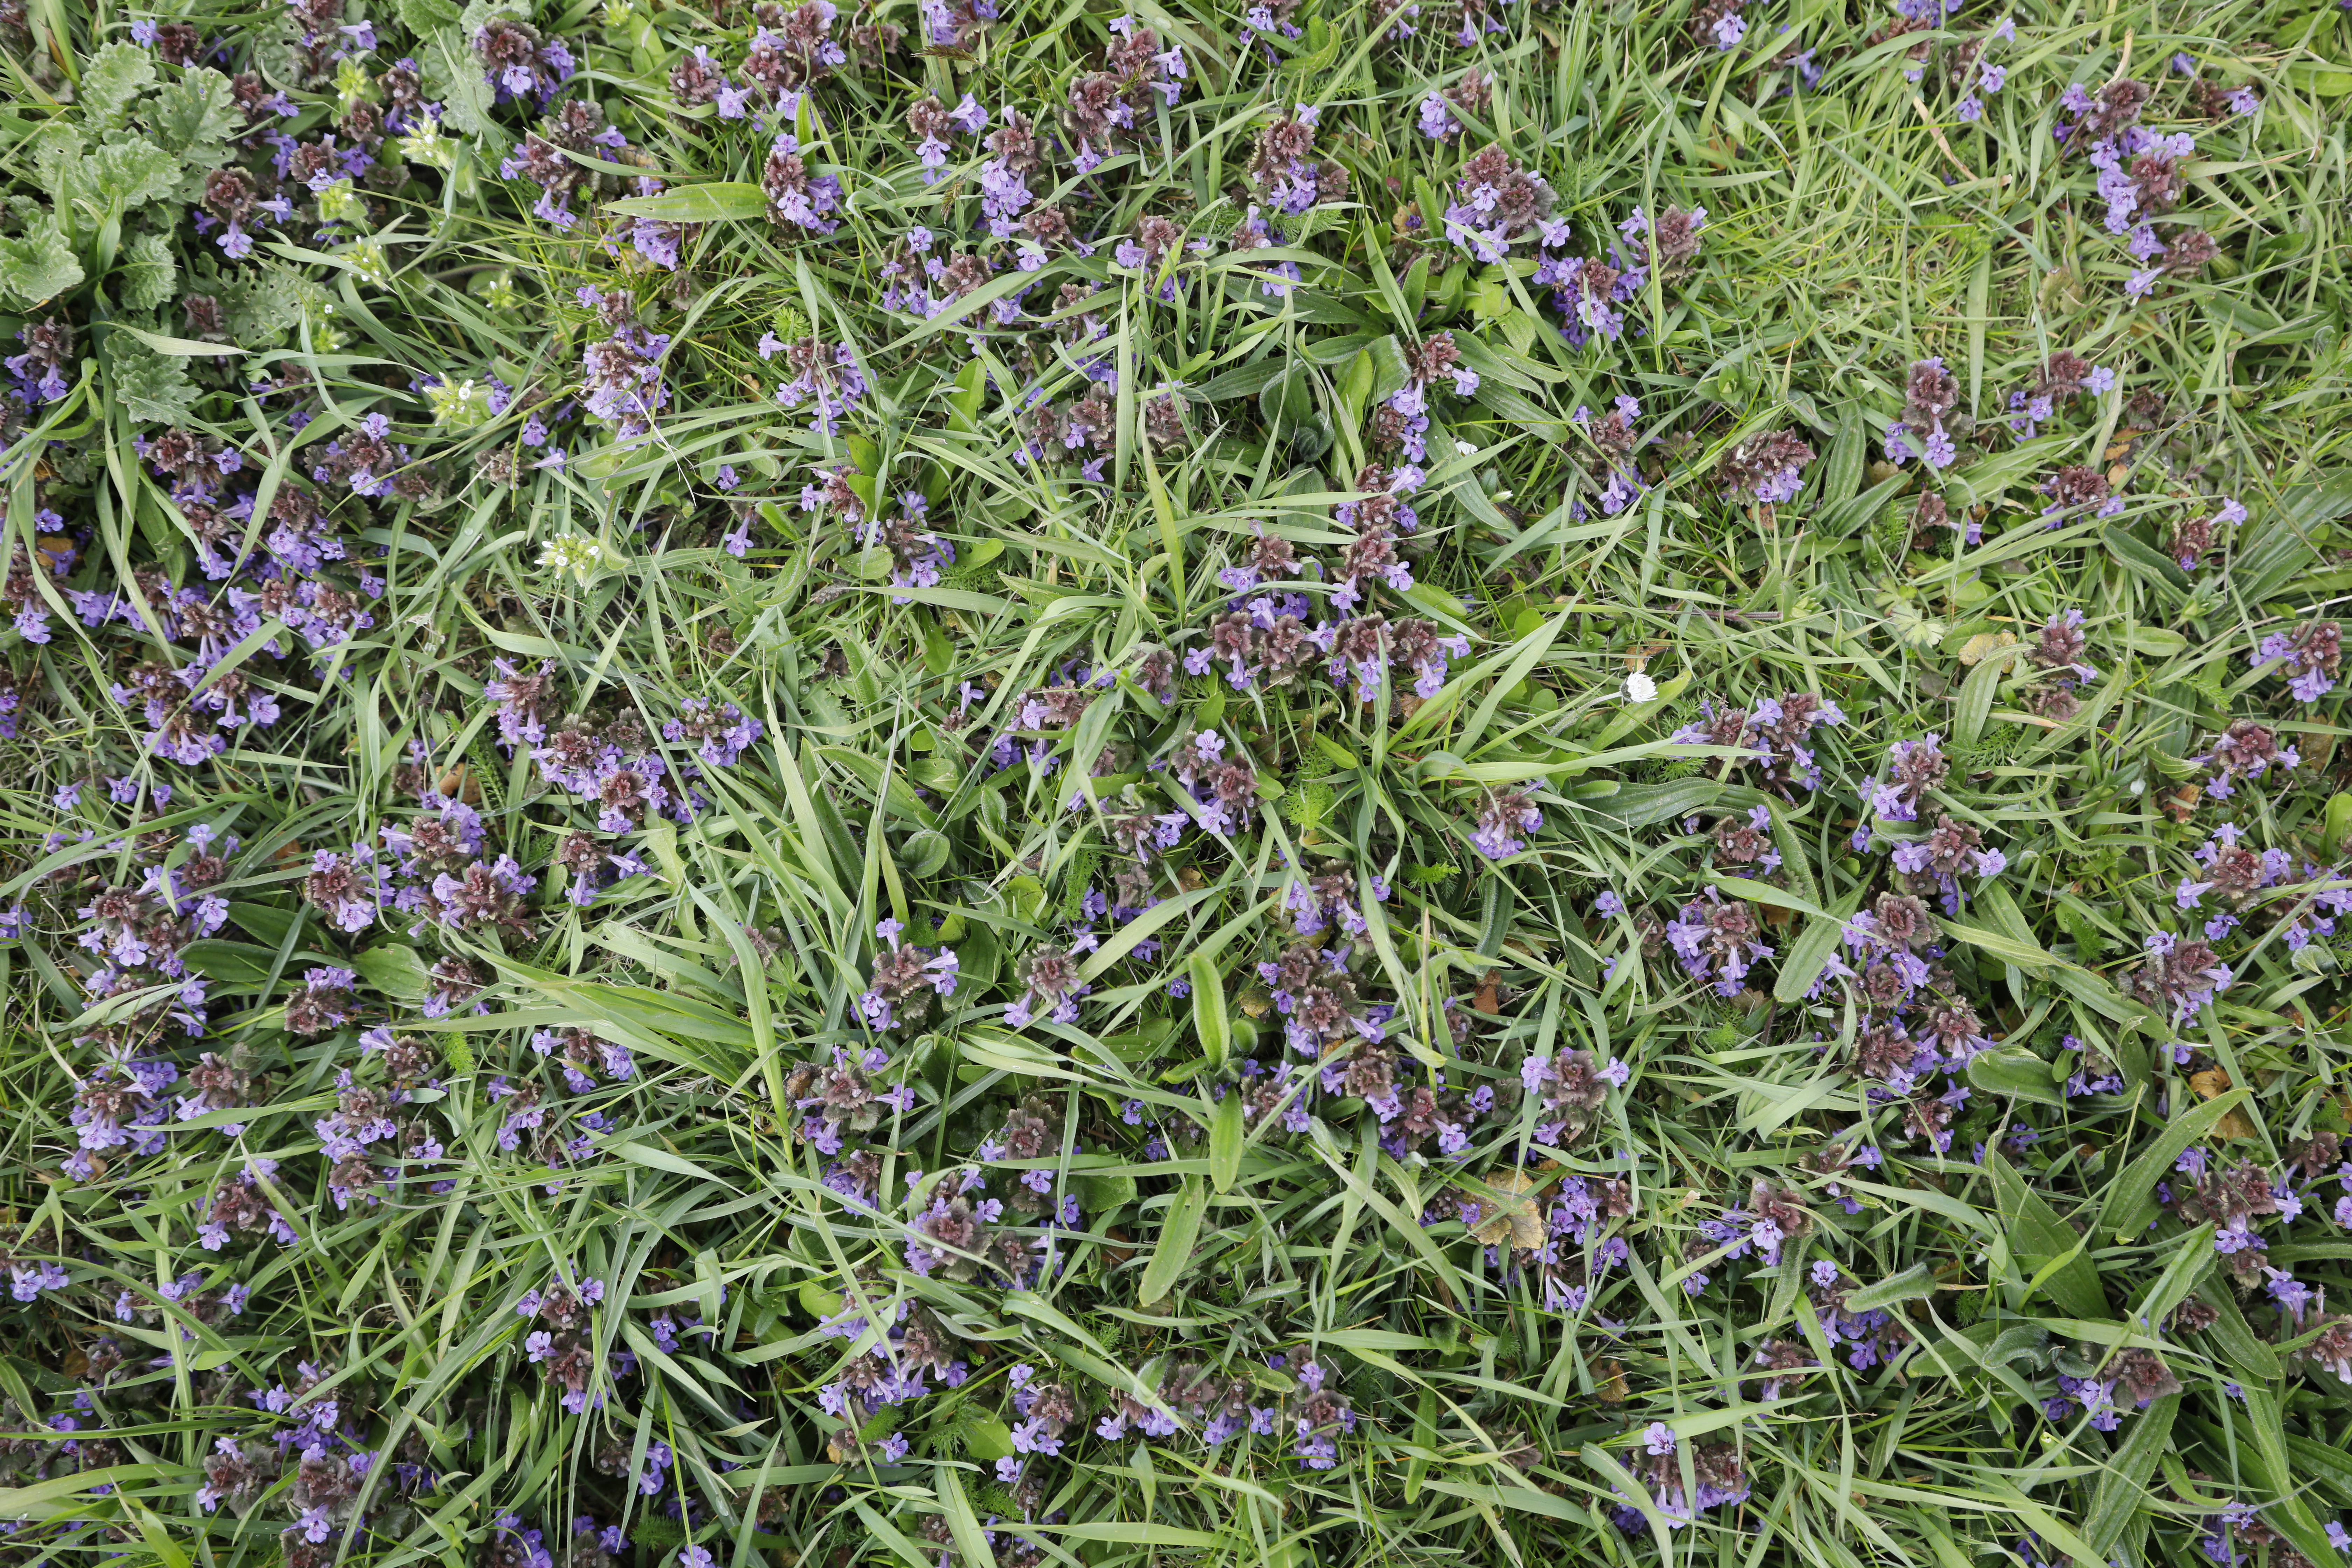
Plant species: Glechoma hederacea, Bellis perennis